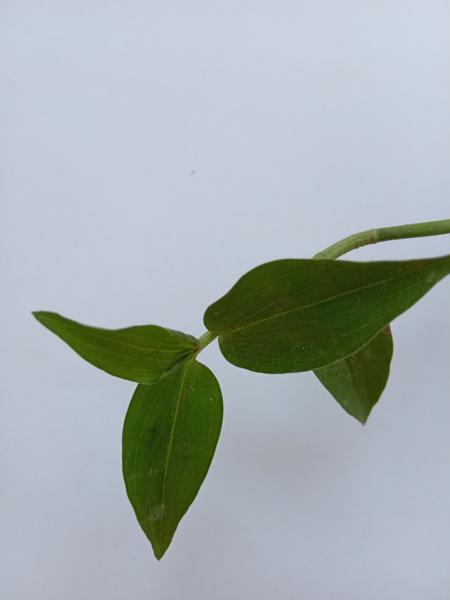
Weed species: Commelina benghalensis